Wing On House

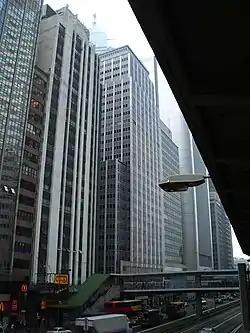
Wing On House, Central, Hong Kong. (Building in the middle; the two buildings to the right are the old and new headquarters of Hang Seng Bank)

Wing On House is a commercial building located at No. 71 Des Voeux Road Central, Central, Hong Kong.